Pudman Creek

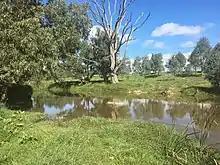
Pudman Creek near the Pudman Creek crossing on Kennys Creek Road after significant rain

The Pudman Creek (technically a river) rises approximately north of , sourced by runoff from the Great Dividing Range. The creek flows generally north by west, then northwest, before reaching its confluence with the Boorowa River, itself a tributary of the Lachlan River, east of . The creek descends over its course.